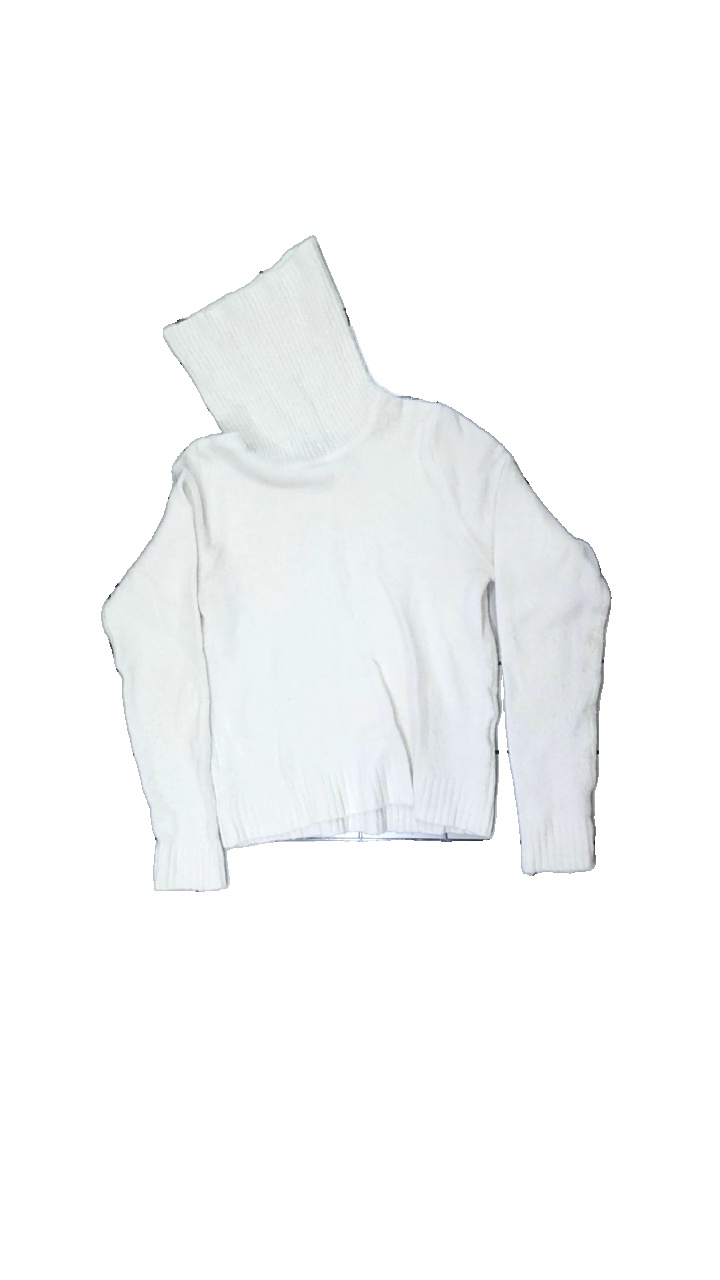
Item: Sweater (Ladies)
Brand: Fbsisters (new Yorker)
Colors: White
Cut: Regular, Turtle neck
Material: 100% acrylic
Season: All
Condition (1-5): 3
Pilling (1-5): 1
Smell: Minor
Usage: Export
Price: <50